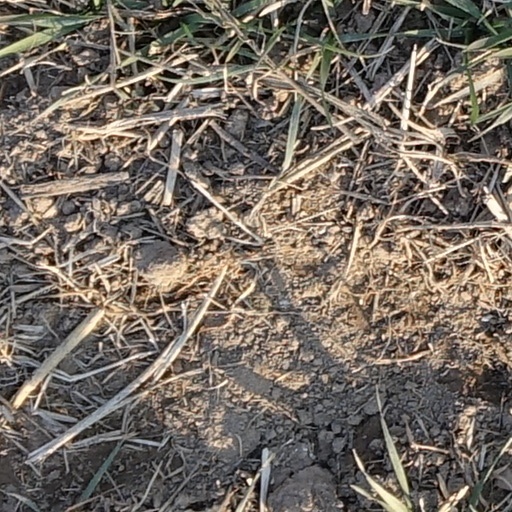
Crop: wheat